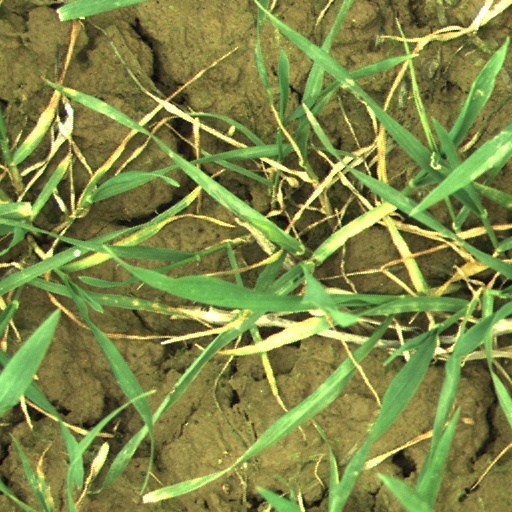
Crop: wheat